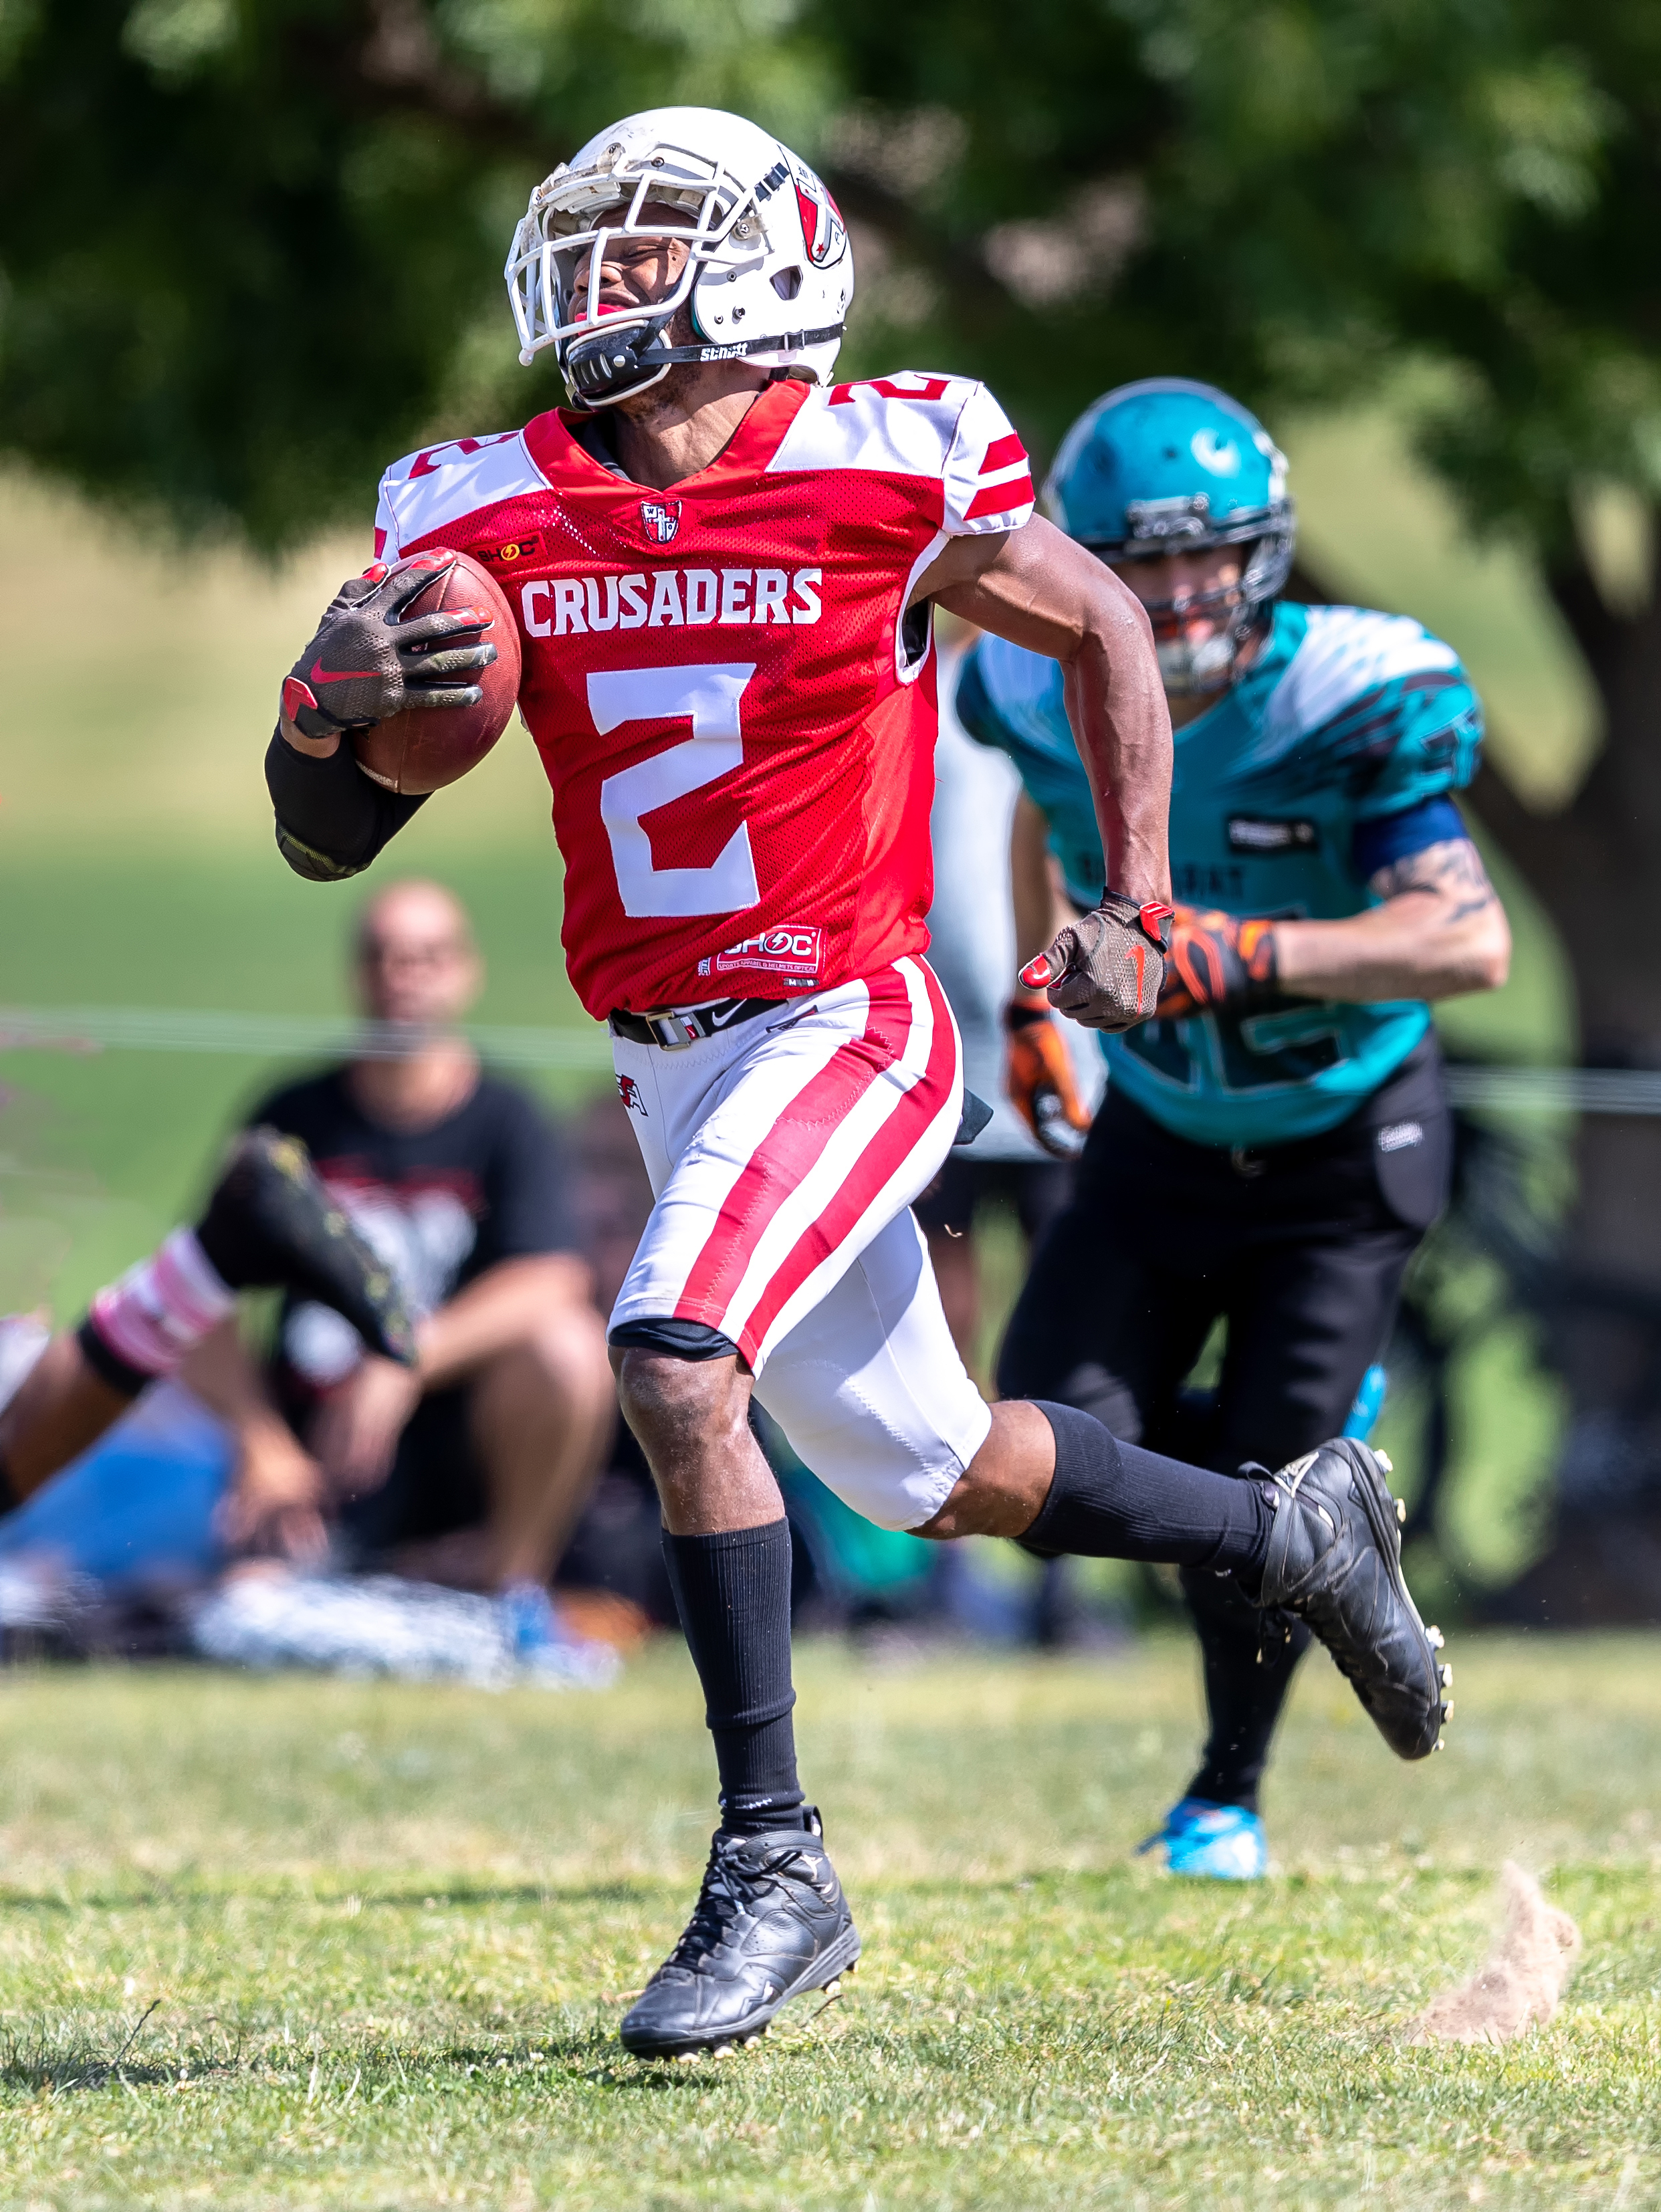
Gridiron Victoria, gridiron football, american football, team sport, football player, games, football helmet, protective equipment in gridiron football, protective gear in sports, tackle, football equipment and supplies, defensive tackle, sports, ball game, helmet, player, grass, personal protective equipment, headgear, competition event, tournament, six man football, competition, team, sport venue, jersey, soccer, canadian football, sports equipment, plant, sportswear, championship, soccer player, rugby football, spring